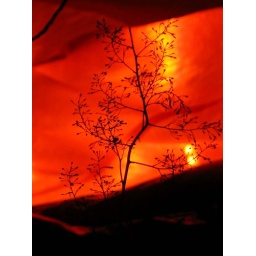
There's a party going on next door under orange canvas in the backyard......my jungle's cast in an eery orange light !